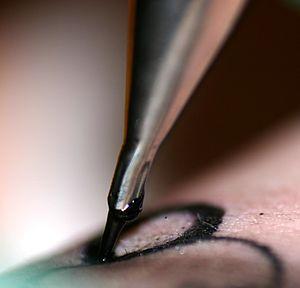
Par définition et parce qu'il implique une « effraction cutanée », le tatouage n'est pas une opération anodine sur le plan des risques sanitaires.